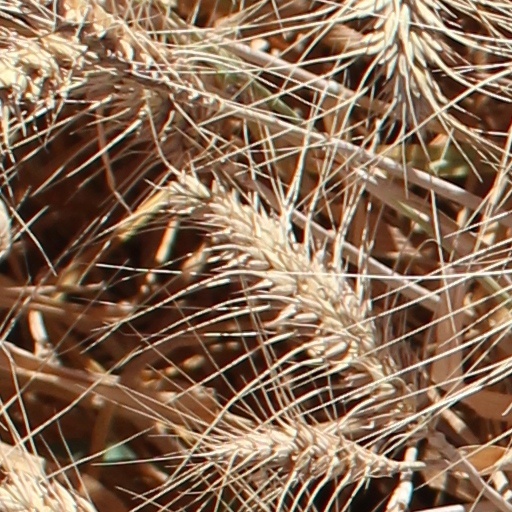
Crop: wheat